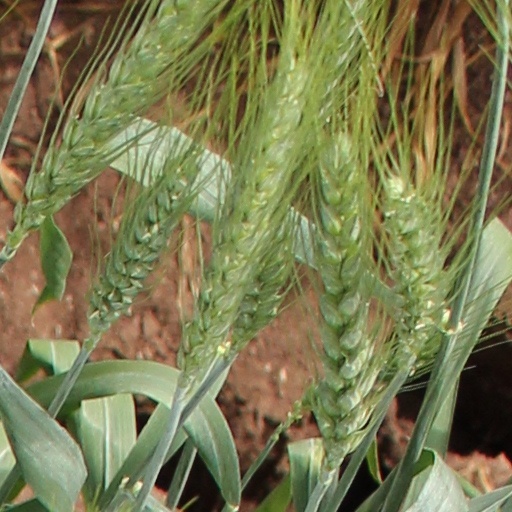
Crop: wheat